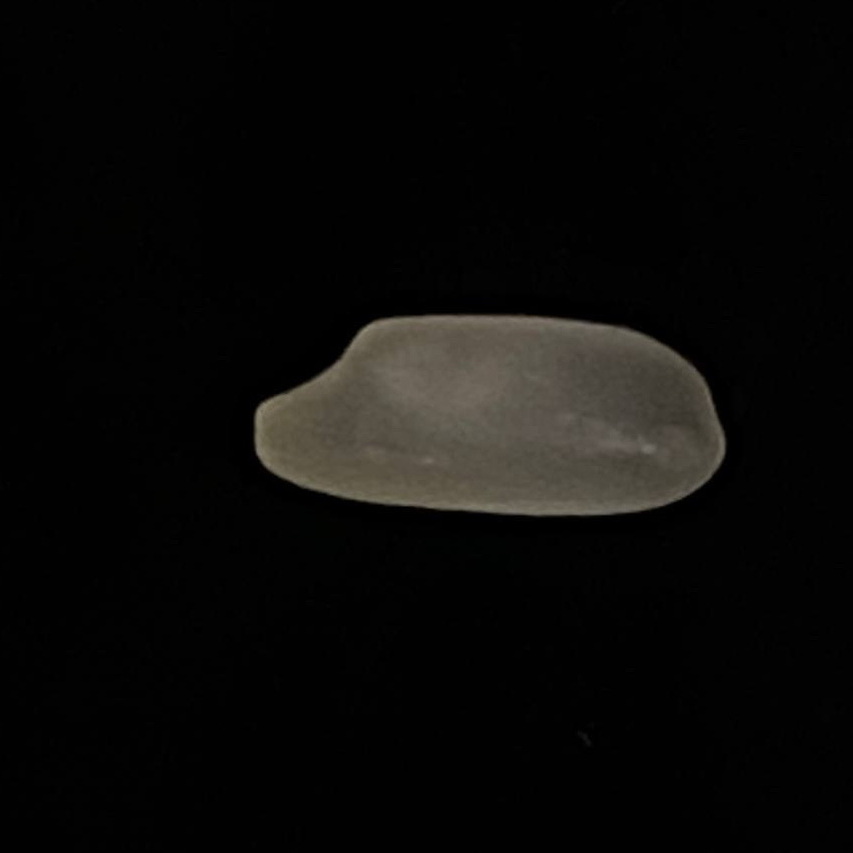
Rice variety: Subol_Lota